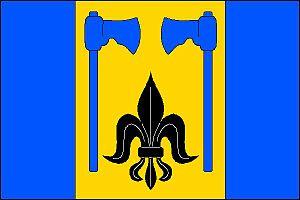
Heřmanice u Oder est une commune du district de Nový Jičín, dans la région de Moravie-Silésie, en République tchèque. Sa population s'élevait à 336 habitants en 2018.